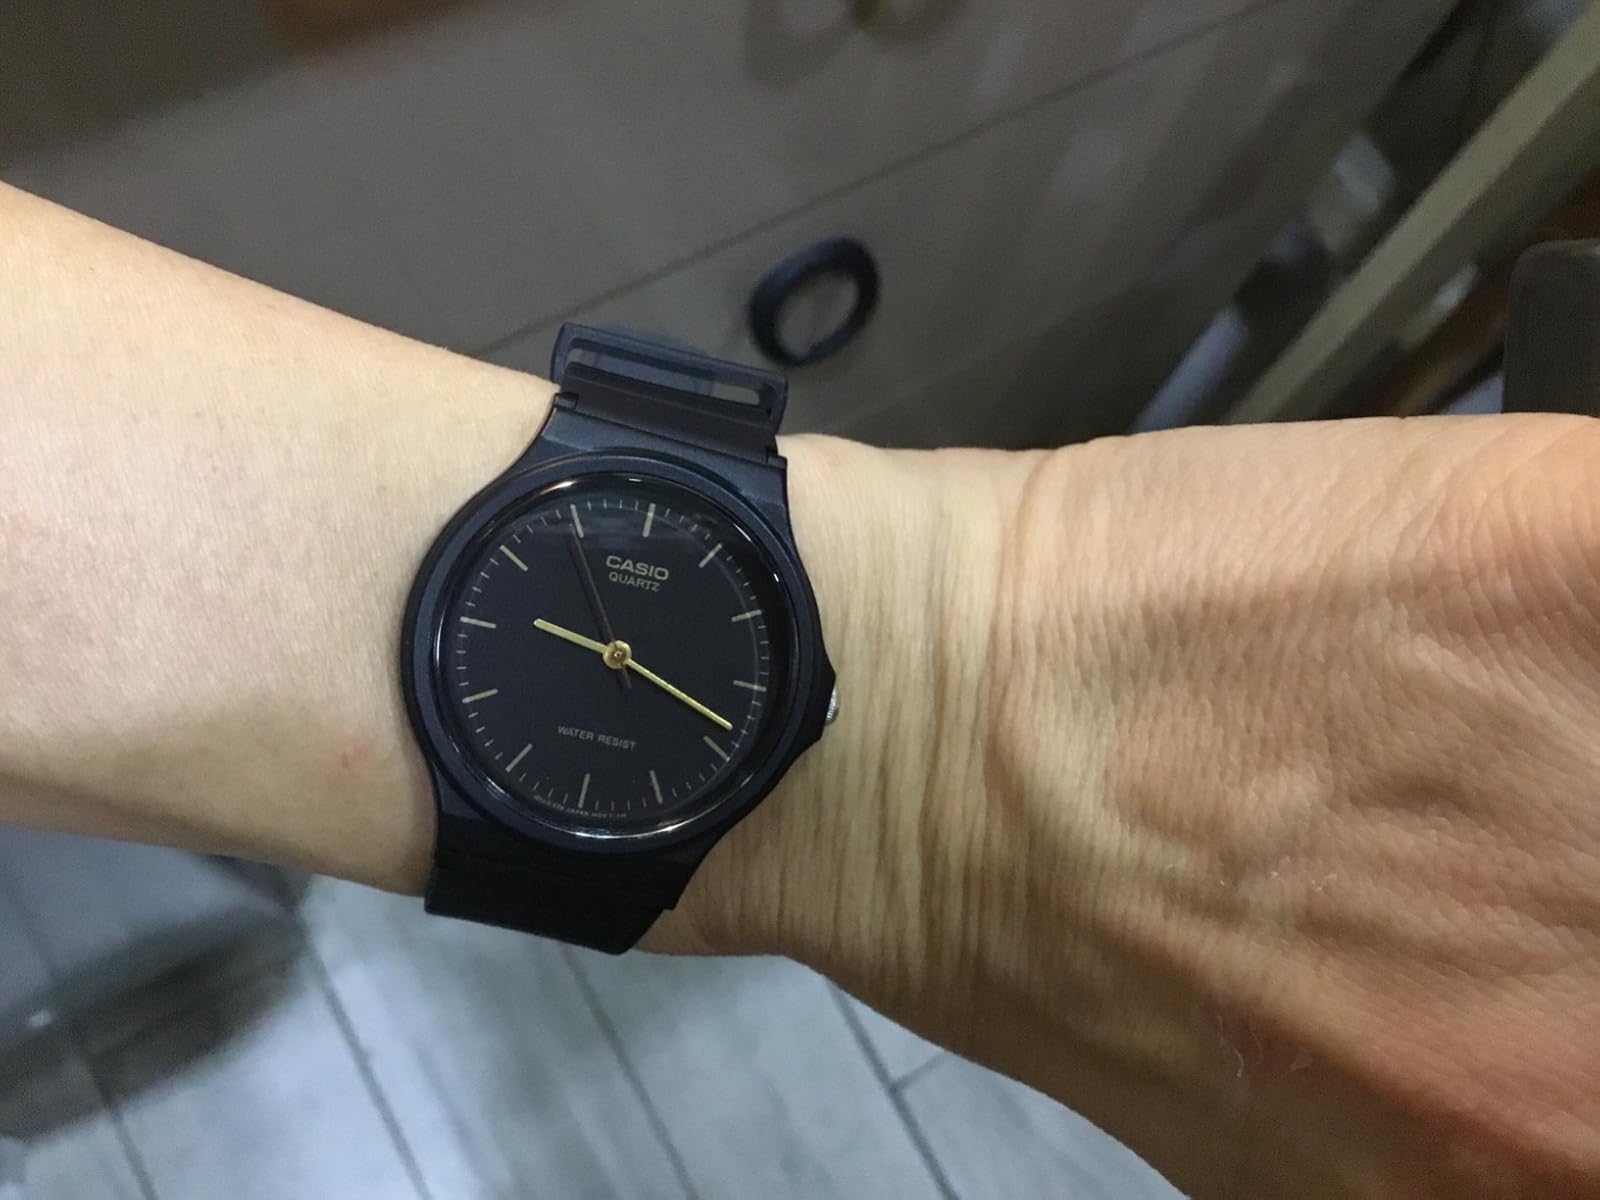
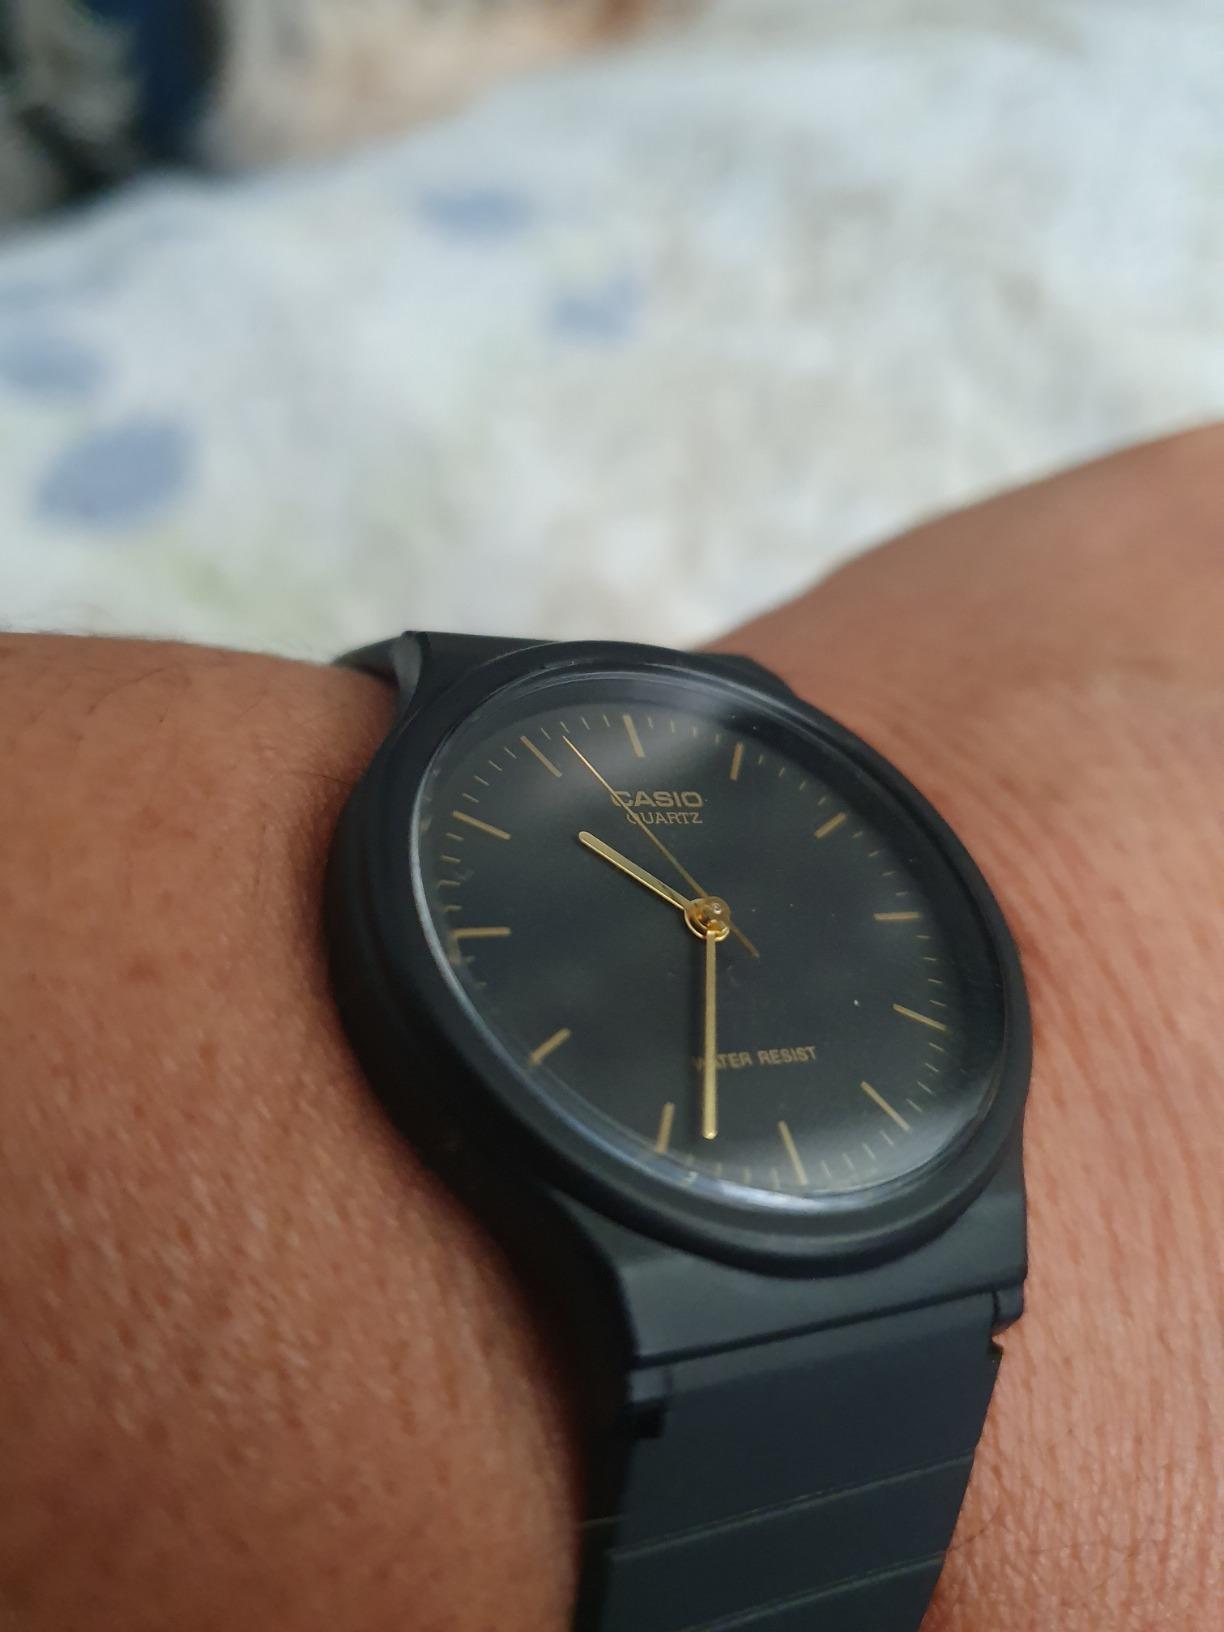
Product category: accessories_watch
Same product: yes